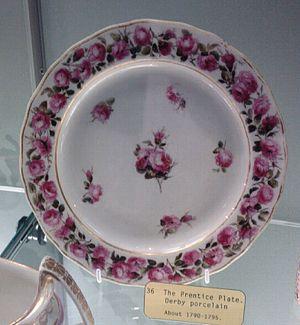
John Haslem est un peintre sur porcelaine et émail et écrivain anglais. Il peignit plusieurs miniatures de la reine Victoria, de la famille royale et d'autres nobles.